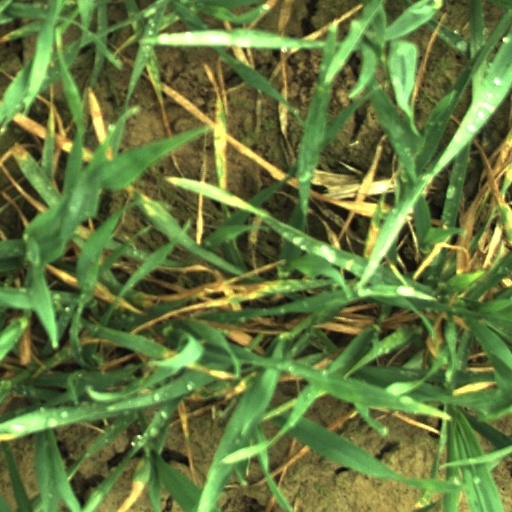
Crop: wheat